Quebracho tree

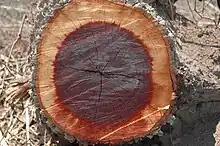
Quebracho ("Schinopsis balansae") wood

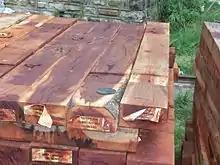
Quebracho wooden sleepers of Argentine origin in Uruguay

Quebracho produces tannins that can be extracted in "quebracho sawmills" from the heartwood of both red ("Schinopsis lorentzii") and white quebracho ("Aspidosperma quebracho-blanco"). Logs are inserted into planers to produce chips that are used to produce the quebracho extract by boiling them in vats. It is used for fine leather tanning and imparts a red-brown color. Ordinary or warm soluble quebracho (also known as insoluble Quebracho) is the natural extract obtained directly from the quebracho wood. This type of extract is rich in condensed tannins of natural high molecular weight (phlobaphenes), which are not easily soluble. Its use is therefore limited to addition of small amounts during the process of tanning leather intended for shoe soles in hot liquids (temperature above 35 °C) to improve the yield and the water-proofness of the leather. The cold soluble extracts are obtained by subjecting the ordinary extract to a sulphiting process which transforms the phlobaphenes into completely soluble tannins. The cold soluble quebracho extracts are the most universally known and used types. The chemical structure of these extracts can be described as polymers of epicatechin. The main properties of these extracts are: a very rapid penetration, a high tannin content and a relatively low percentage of non-tannins. The rather low acid and medium salt content characterise them as mild tanning extracts (low astringency). Quebracho tannins give an important added value to the quality of leathers, such as vacchetta, belts and garments, making them more compact and tear resistant with a pleasant touch. The sulphited quebracho extract may be carcinogenous in mice. Other recent studies show that quebracho tannins present a strong anti-mutagenic activity. The heartwood contains from 20 to 30 percent tannin and 3 or 4 percent water-soluble nontannin. It is said to not ferment.